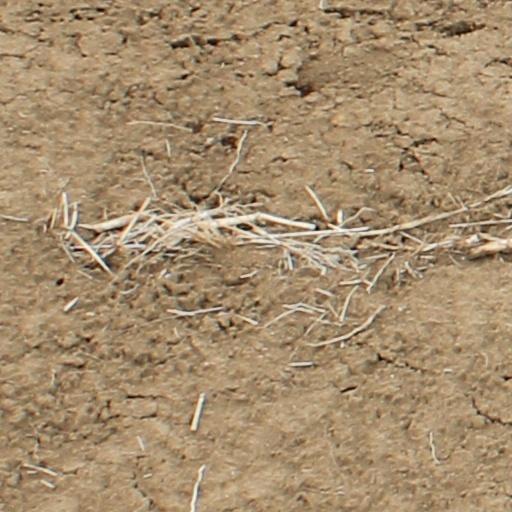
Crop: wheat